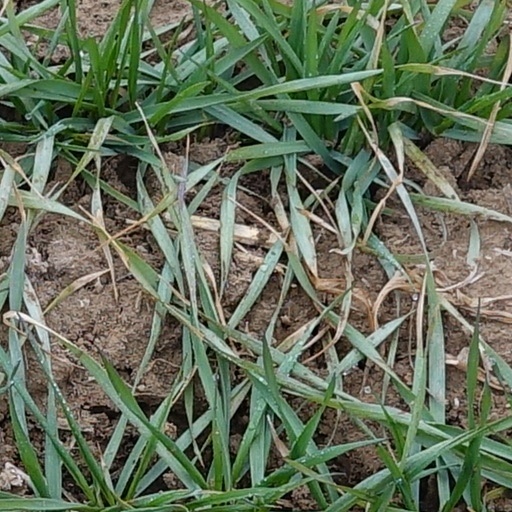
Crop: wheat